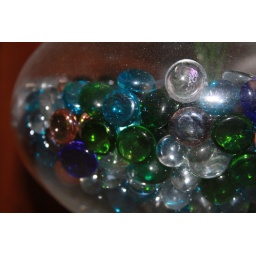
Gems, like rocks in the dirty sand.